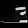
Label: Sneaker